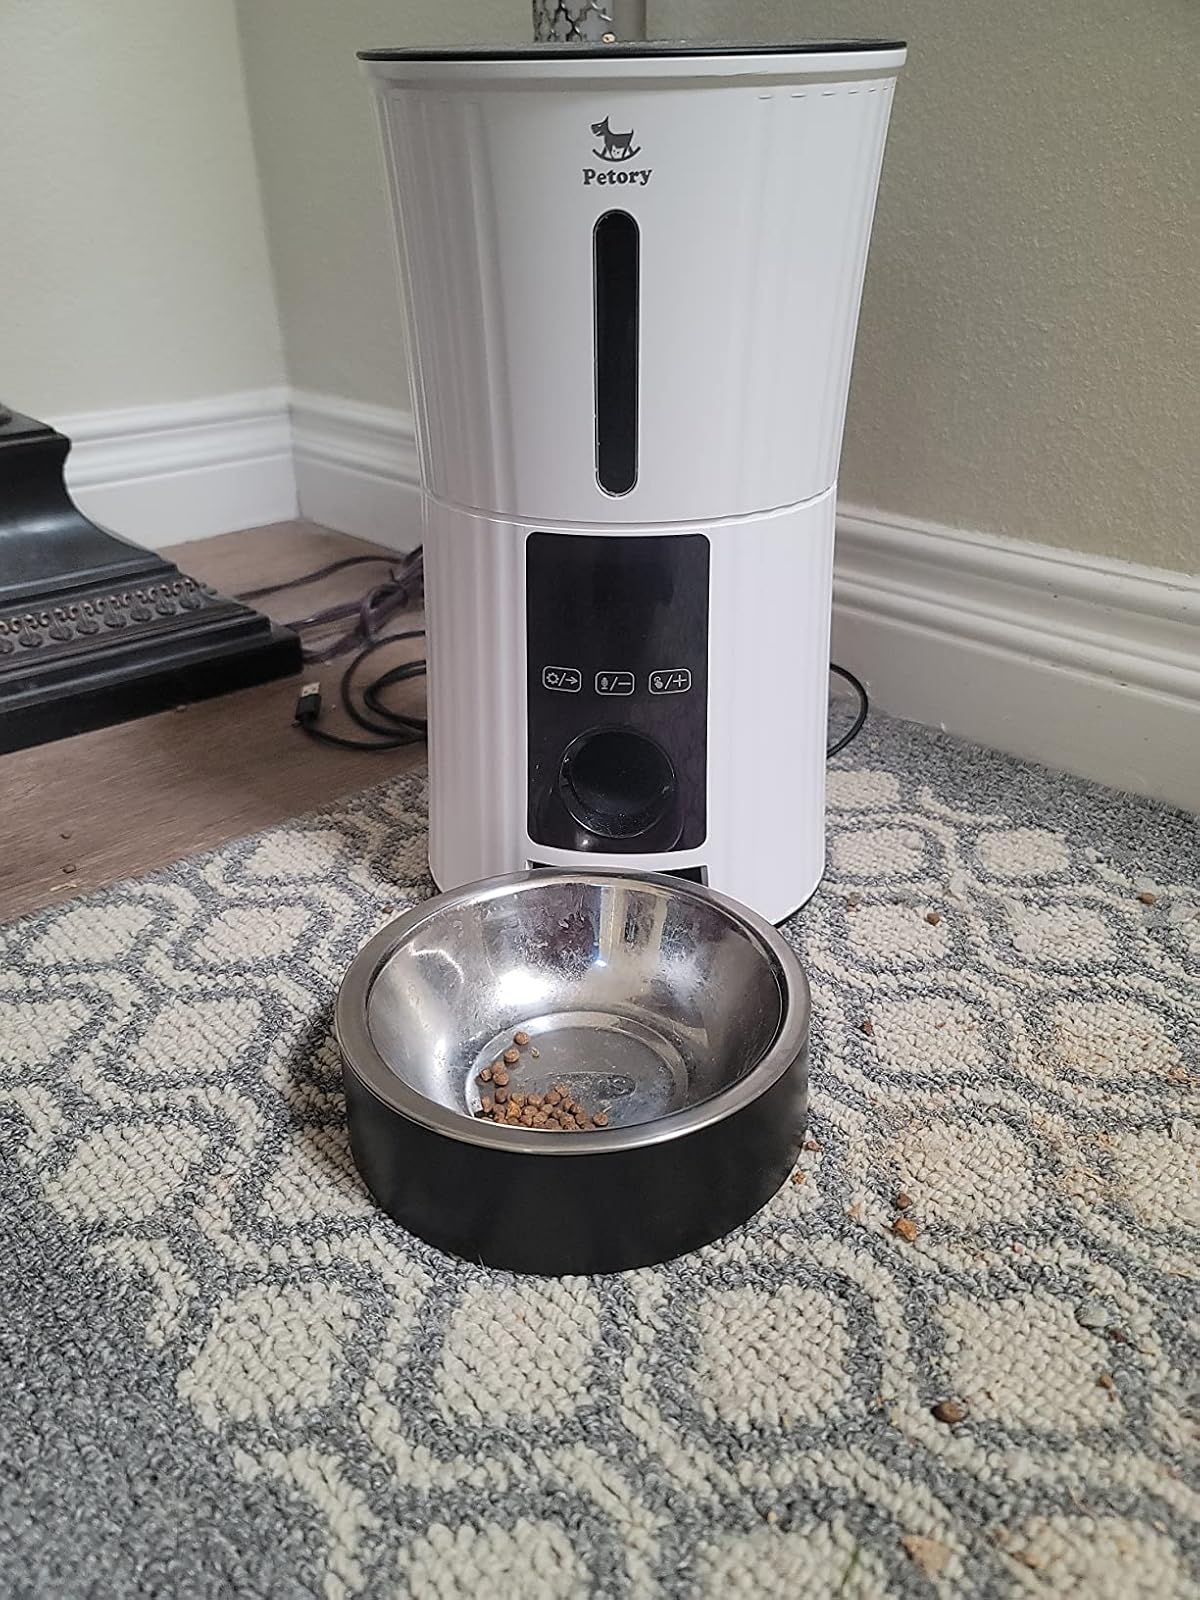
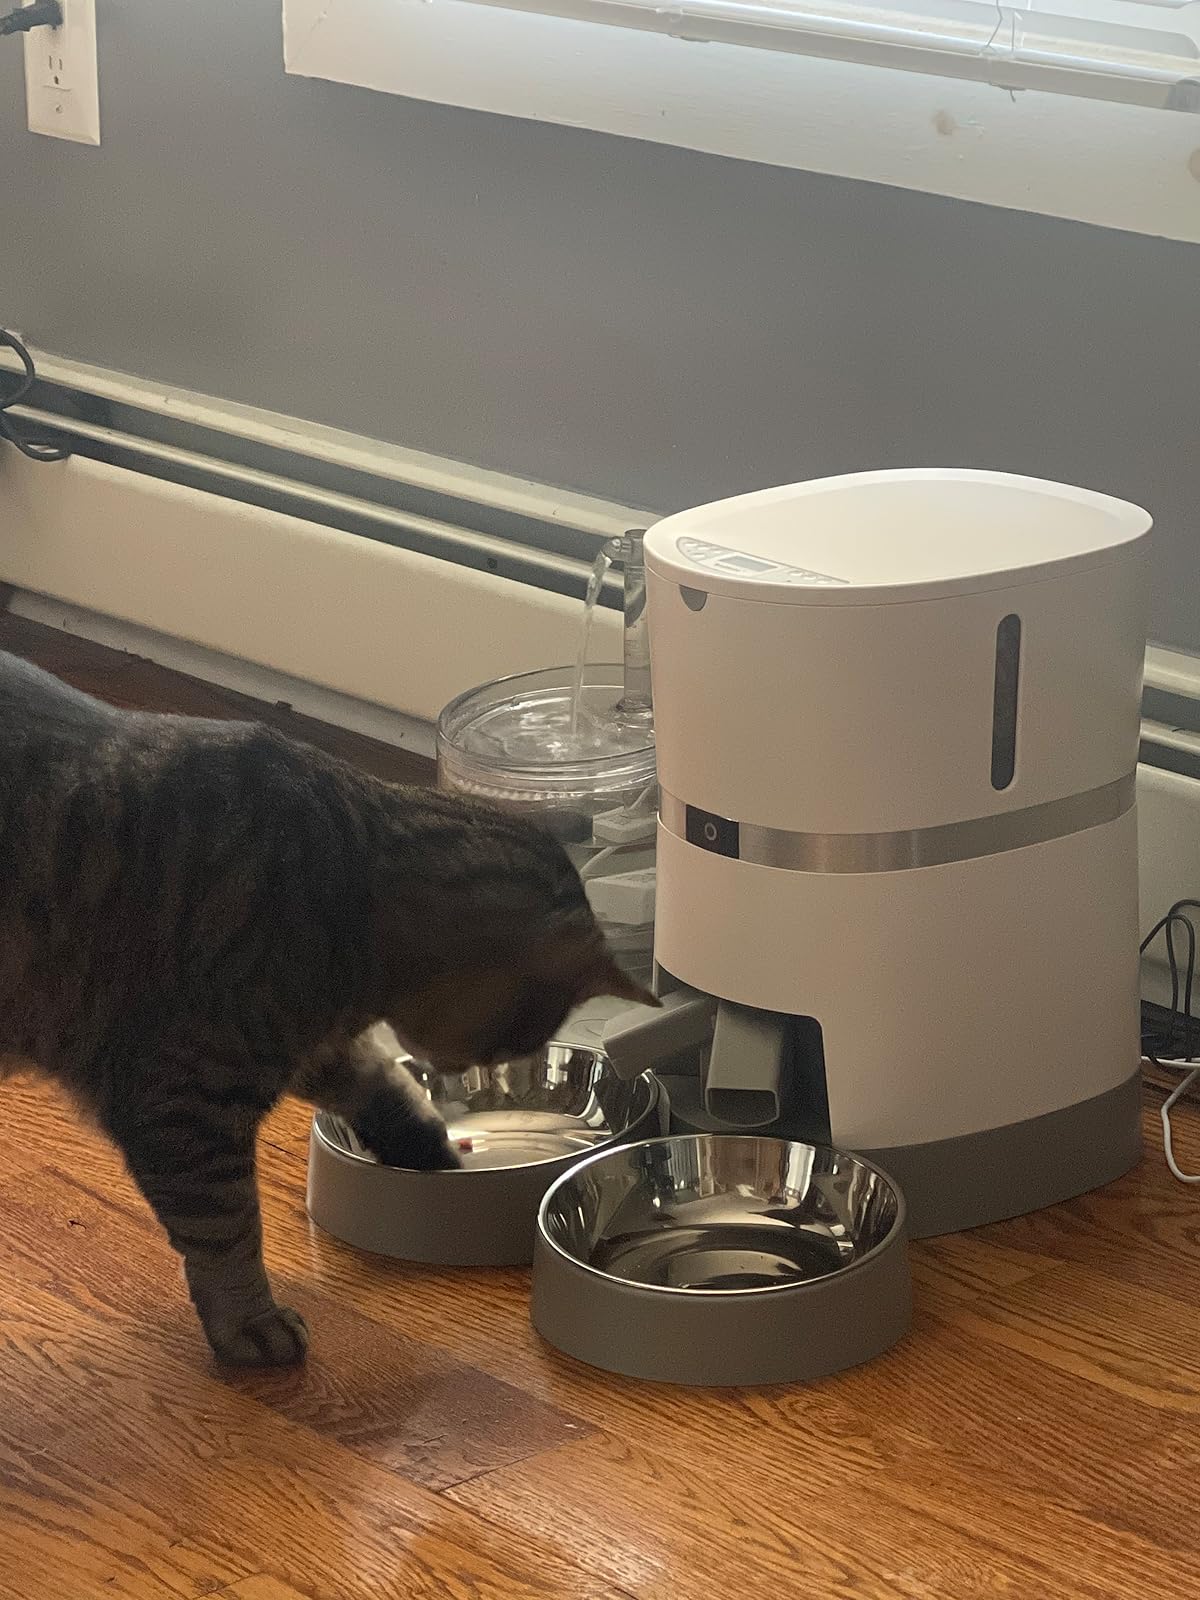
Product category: items_feeder
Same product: no